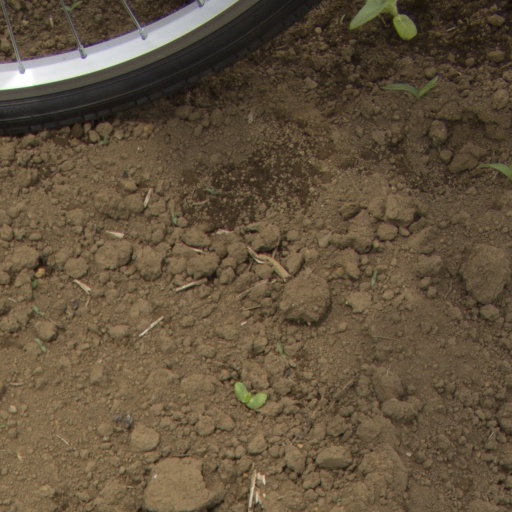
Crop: Jerusalem artichoke